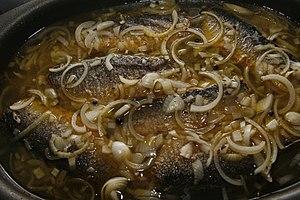
Hareng frit et mariné